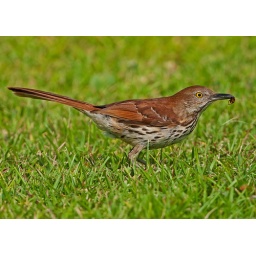
Brown Thrasher in grass eating Mole Cricket